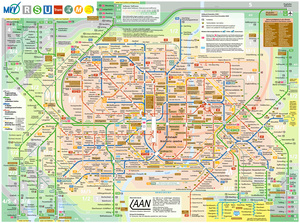
Linje (trafik) / Linjetyper publikum
Store byer har mange linjer. Her München.
En linje betegner inden for trafik en fast rute mellem to eller flere punkter, der bekøres eller besejles efter en fast køreplan/sejlplan. Betjeningen kan ske med busser, sporvogne, tog eller både.